Damnatio ad bestias

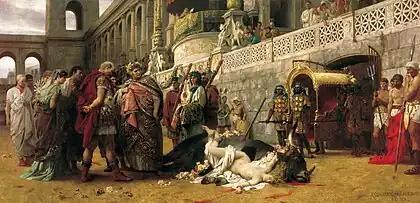
"Christian Dirce" by Henryk Siemiradzki (National Museum, Warsaw) shows the punishment of a Roman woman who had converted to Christianity. At the Emperor Nero's wish, the woman, like mythological Dirce, was tied to a wild bull and dragged around the arena.

The custom of submitting criminals to lions was brought to ancient Rome by two commanders, Lucius Aemilius Paullus Macedonicus, who defeated the Macedonians in 167 BC, and his son Scipio Aemilianus, who conquered the African city of Carthage in 146 BC. It was originally a military punishment, possibly borrowed from the Carthaginians. Rome reserved its earliest use for non-Roman military allies found guilty of defection or desertion. The sentenced were tied to columns or thrown to the animals, practically defenseless (i.e. "obicĕre bestiis").